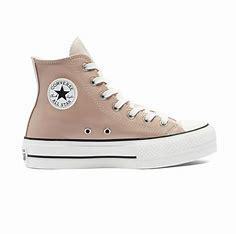
Brand: Converse
Model: Chuck Taylor All Star Platform